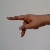
The image shows a hand gesture representing the letter 'P' in Indian Sign Language.